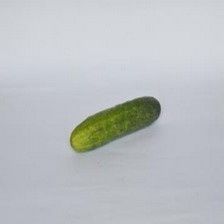
Label: cucumber